Bongani Zungu

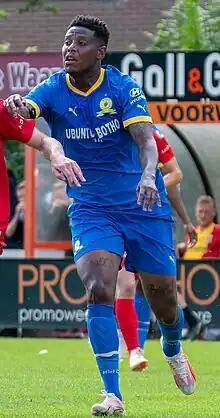
Zungu with Mamelodi Sundowns in 2023

Bongani Zungu (born 9 October 1992) is a South African professional soccer player who plays as a midfielder for Amazulu and the South Africa national team.